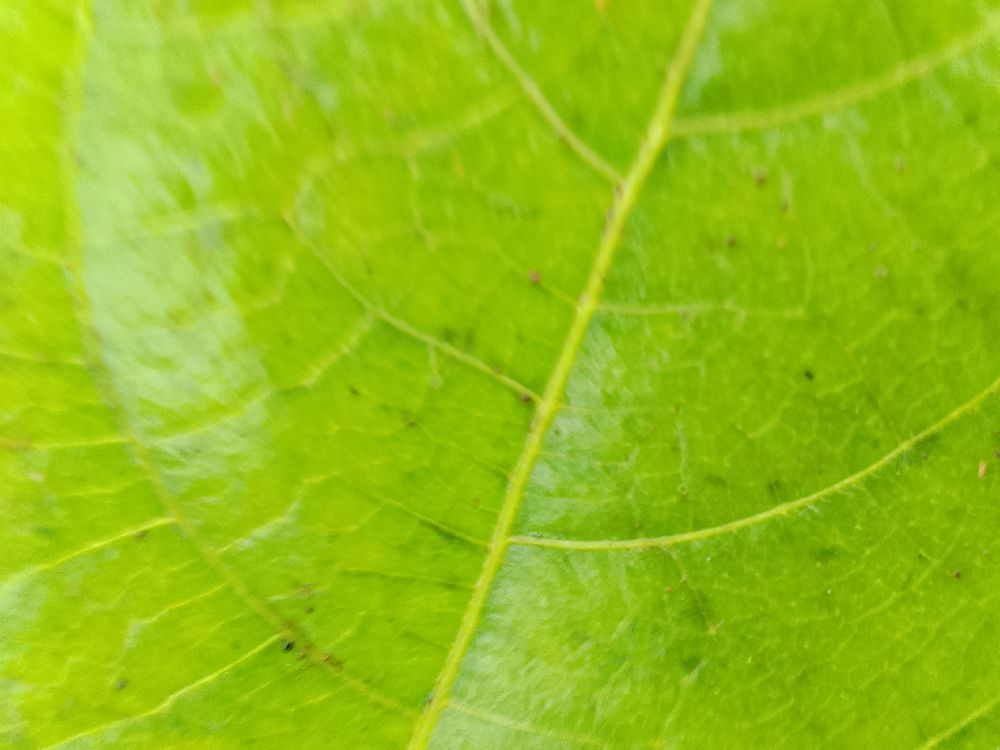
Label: healthy